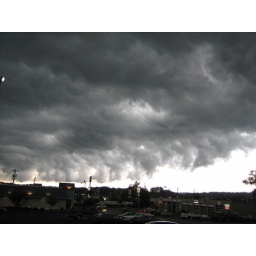
weird storm cloud that came over the office last month